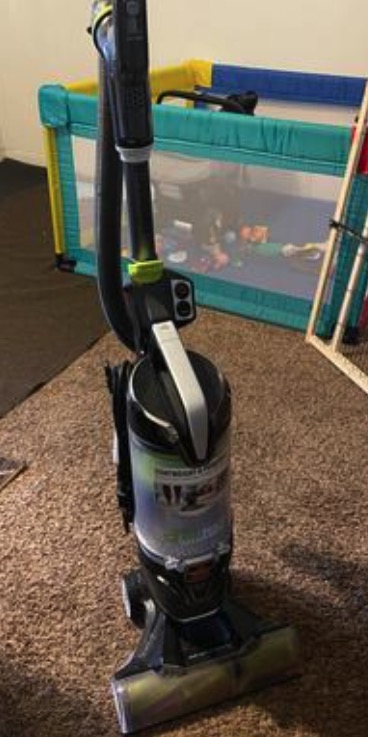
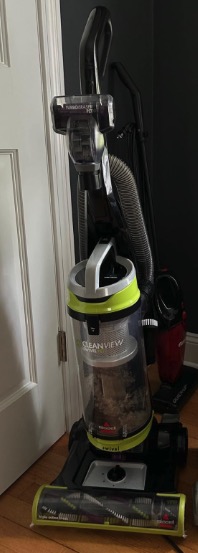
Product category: items_vacuum
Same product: no